Prabowo Subianto

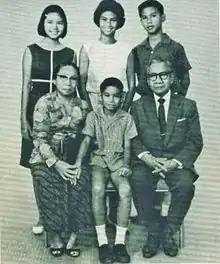
Prabowo Subianto at 12 years old (standing right), with his siblings and grandparents, Margono Djojohadikusumo and Siti Katoemi Wirodihardjo

Prabowo's father, Sumitro Djojohadikusumo (1917–2001), was originally from Gombong, Kebumen. He was an economist who served as former President Sukarno's minister for the economy and Suharto's minister for research and technology. Sumitro named Prabowo after his own younger brother who was killed in an incident against Japanese forces in Lengkong, Tangerang during the Indonesian National Revolution. Prabowo's mother, Dora Marie Sigar (1919–2008), was a Protestant Christian of Minahasan and German descent, who originated from the Sigar-Maengkom family in Langowan, North Sulawesi. Her father was a member of the Volksraad of the Dutch East Indies. They were married in Matraman, East Jakarta.